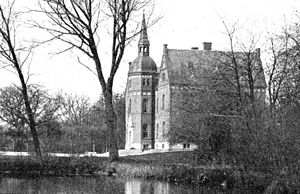
Skovsgård (Humble Sogn)
Skovsgård omkring 1900
Skovsgård er en gammel gård, som første gang nævnes i 1457. Gården ligger i Humble Sogn, Langelands Sønder Herred, Sydlangeland Kommune. Hovedbygningen er opført i 1887-1889
Skovsgård er en gammel gård, som første gang nævnes i 1457. Gården ligger i Humble Sogn, Langelands Sønder Herred, Langeland Kommune. Hovedbygningen er opført i 1887-1889 ved Jens Vilhelm Petersen. Der er offentlig adgang til Skovsgård Gods fra 1. maj til 30. september.